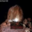
Label: mouse